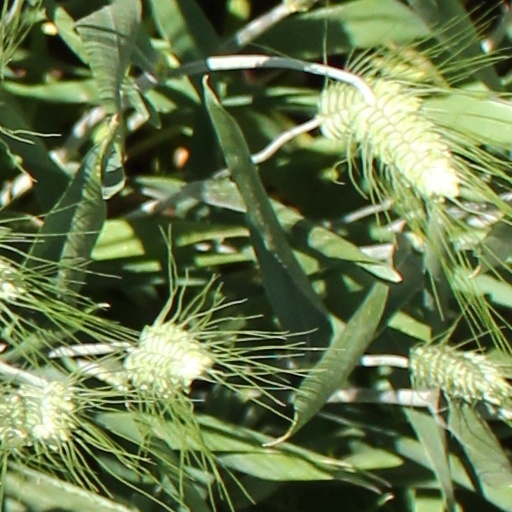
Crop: wheat